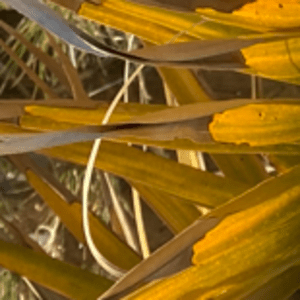
Label: Magnesium Deficiency